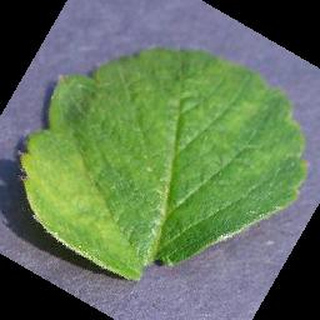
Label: healthy_strawberry